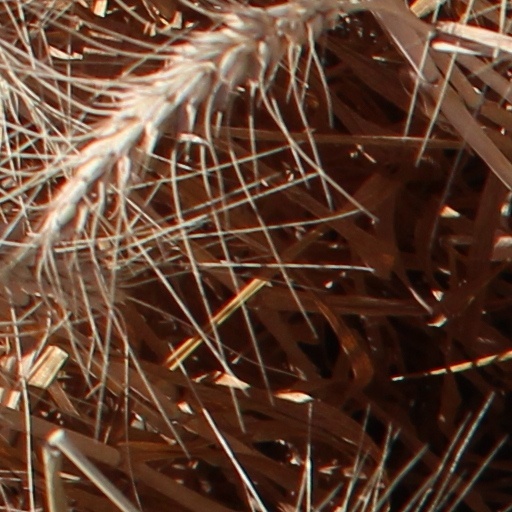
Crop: wheat